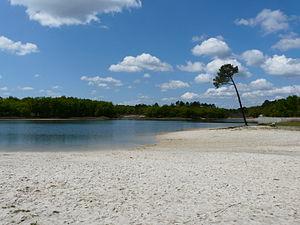
Le grand étang de La Jemaye, Dordogne, France
La Nouvelle-Aquitaine est une région administrative française, créée par la réforme territoriale de 2015 et effective au 1ᵉʳ janvier 2016, après les élections régionales de décembre 2015.
La forêt de la Double a donné son nom à la région, la Double où elle est implantée. C'est une région forestière française de Nouvelle-Aquitaine, située principalement dans le département de la Dordogne. Essentiellement privée, elle contient néanmoins la forêt domaniale de la Jemaye.
La Jemaye-Ponteyraud est, à partir du 1ᵉʳ janvier 2017, une commune nouvelle française située dans le département de la Dordogne, en région Nouvelle-Aquitaine.